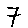
Label: 7